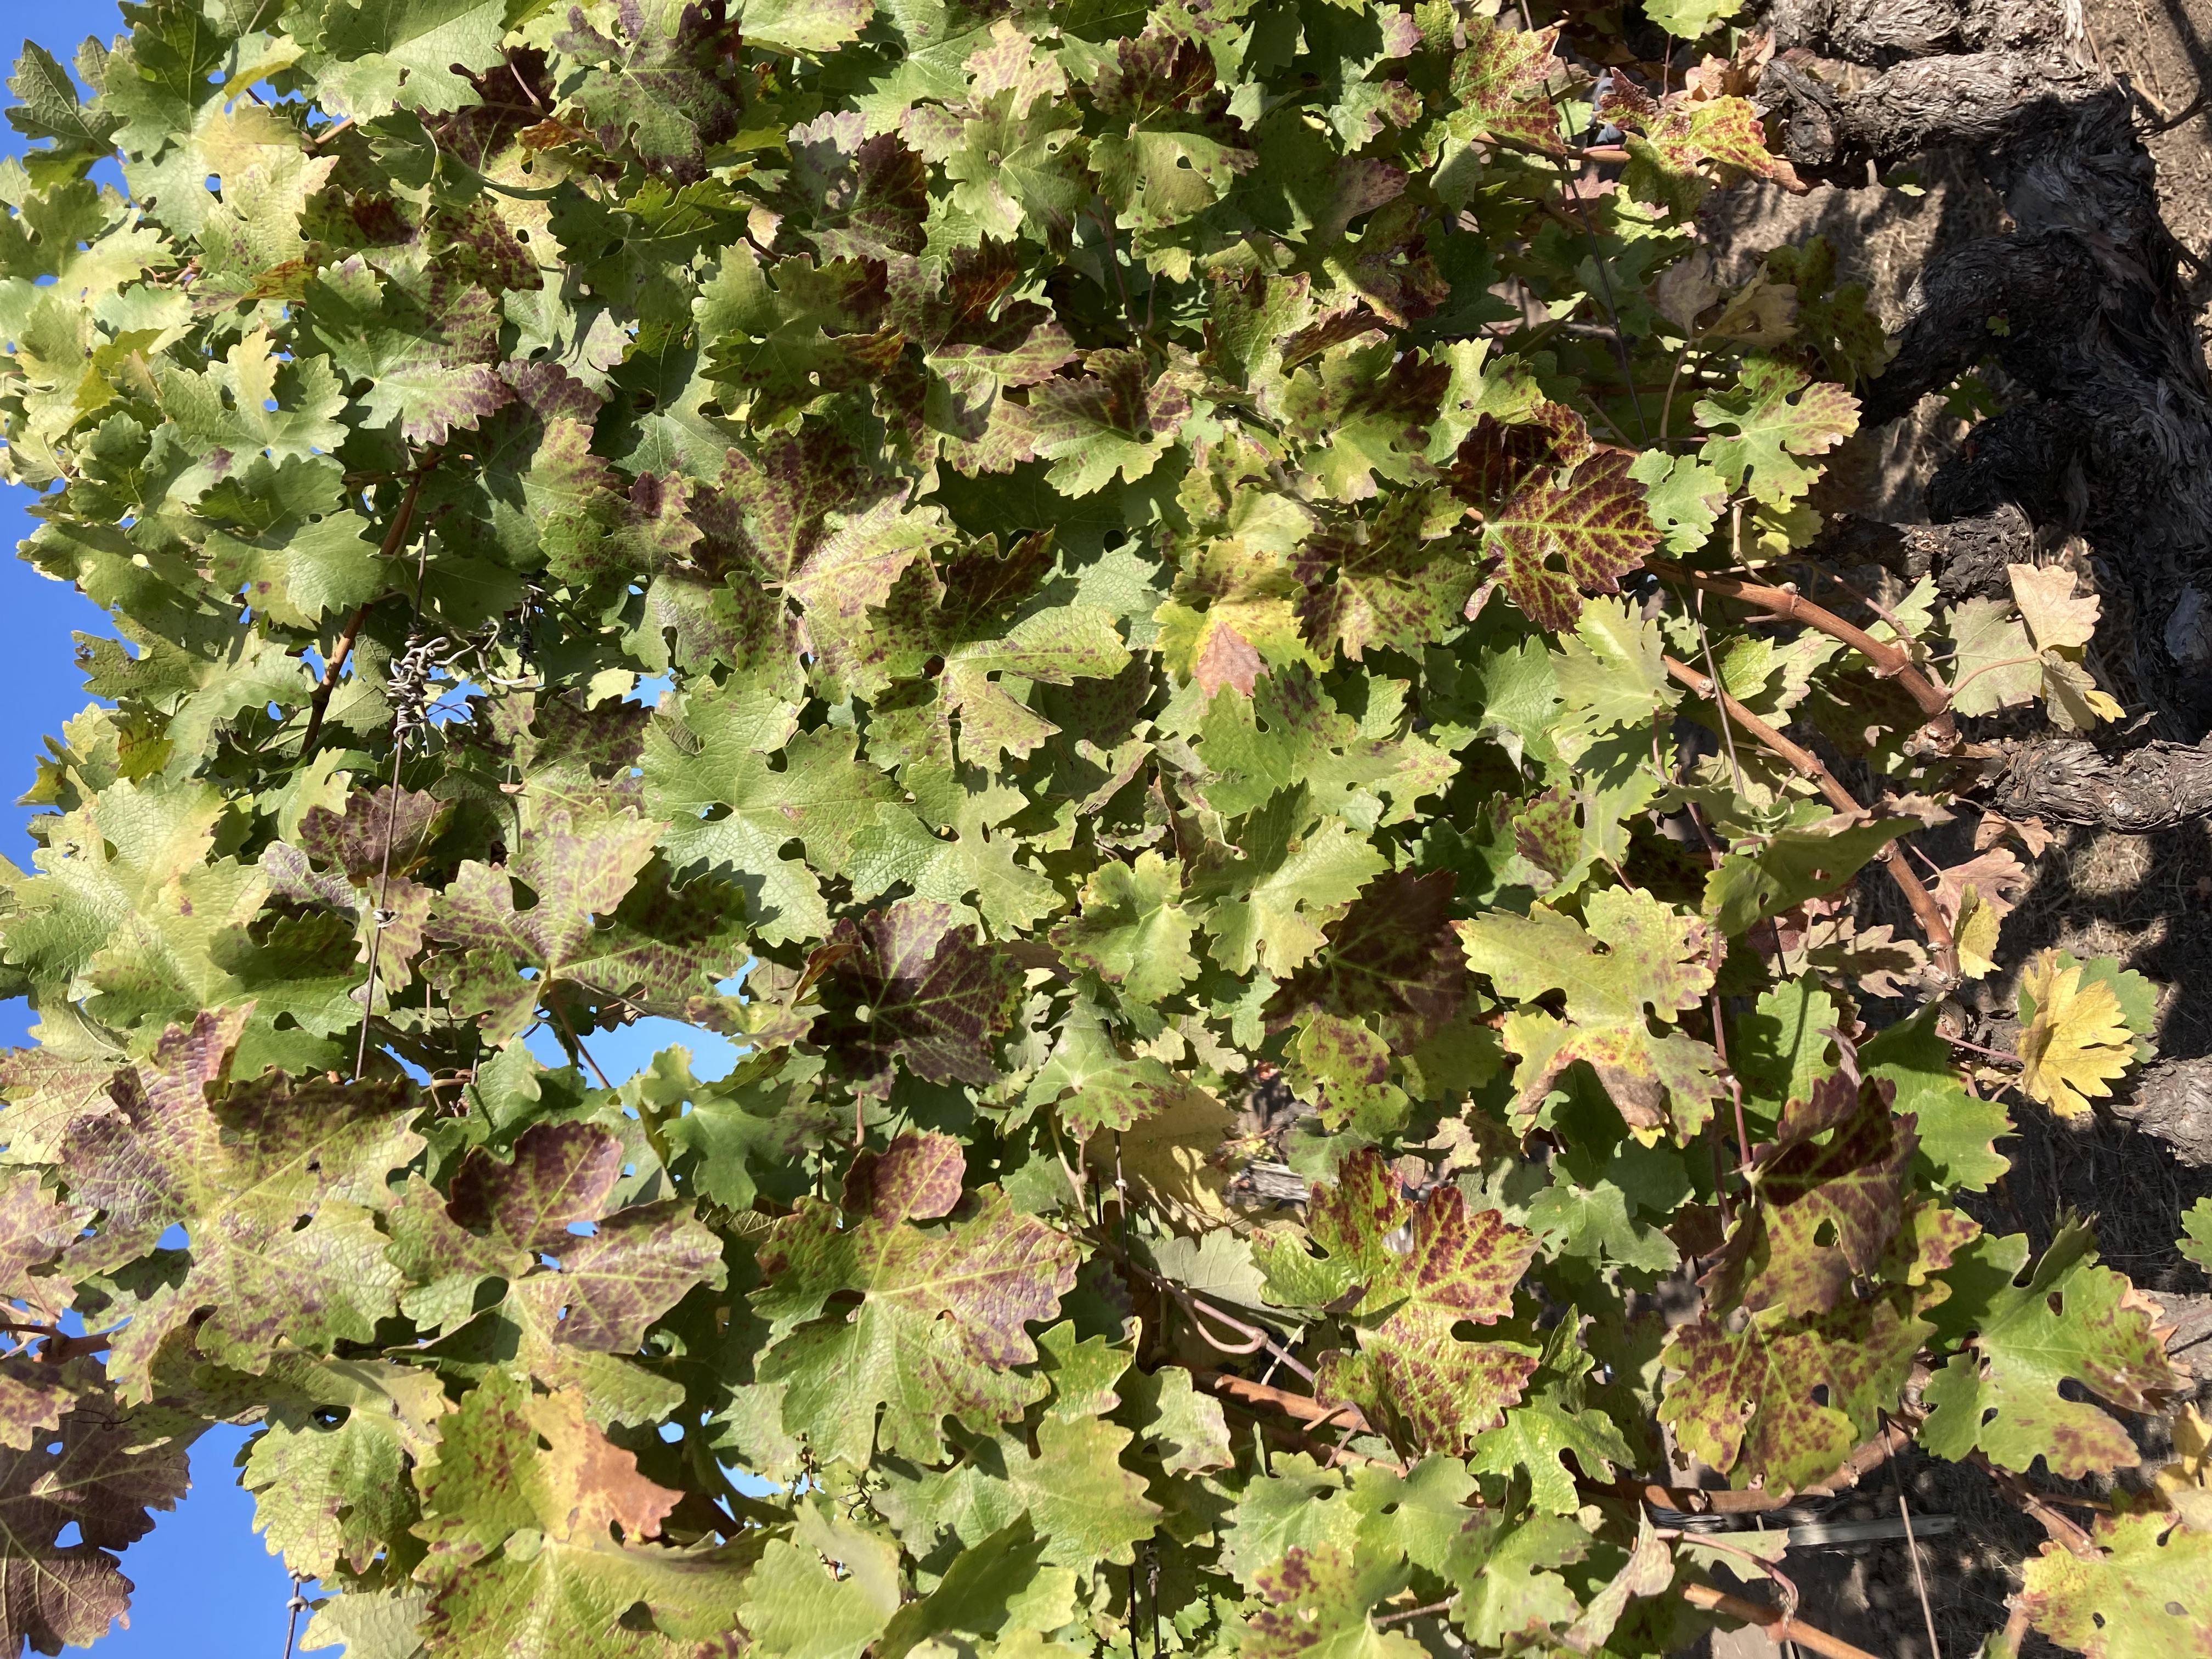
Label: Leafroll 3